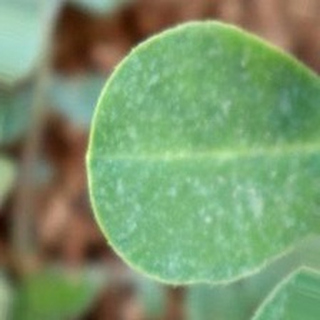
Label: healthy_groundnut